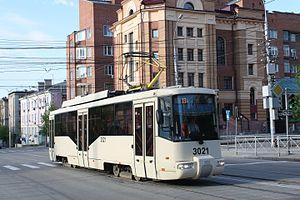
Le tramway de Novossibirsk est le réseau de tramways de la ville de Novossibirsk, en Russie. Il est composé de onze lignes. Il a été officiellement mis en service le 26 novembre 1934.